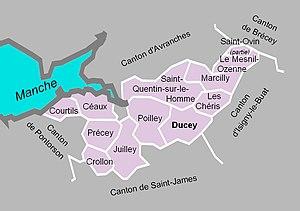
Carte du canton de Ducey en 2012.
Le canton de Ducey est une ancienne division administrative française, située dans le département de la Manche et la région Basse-Normandie.